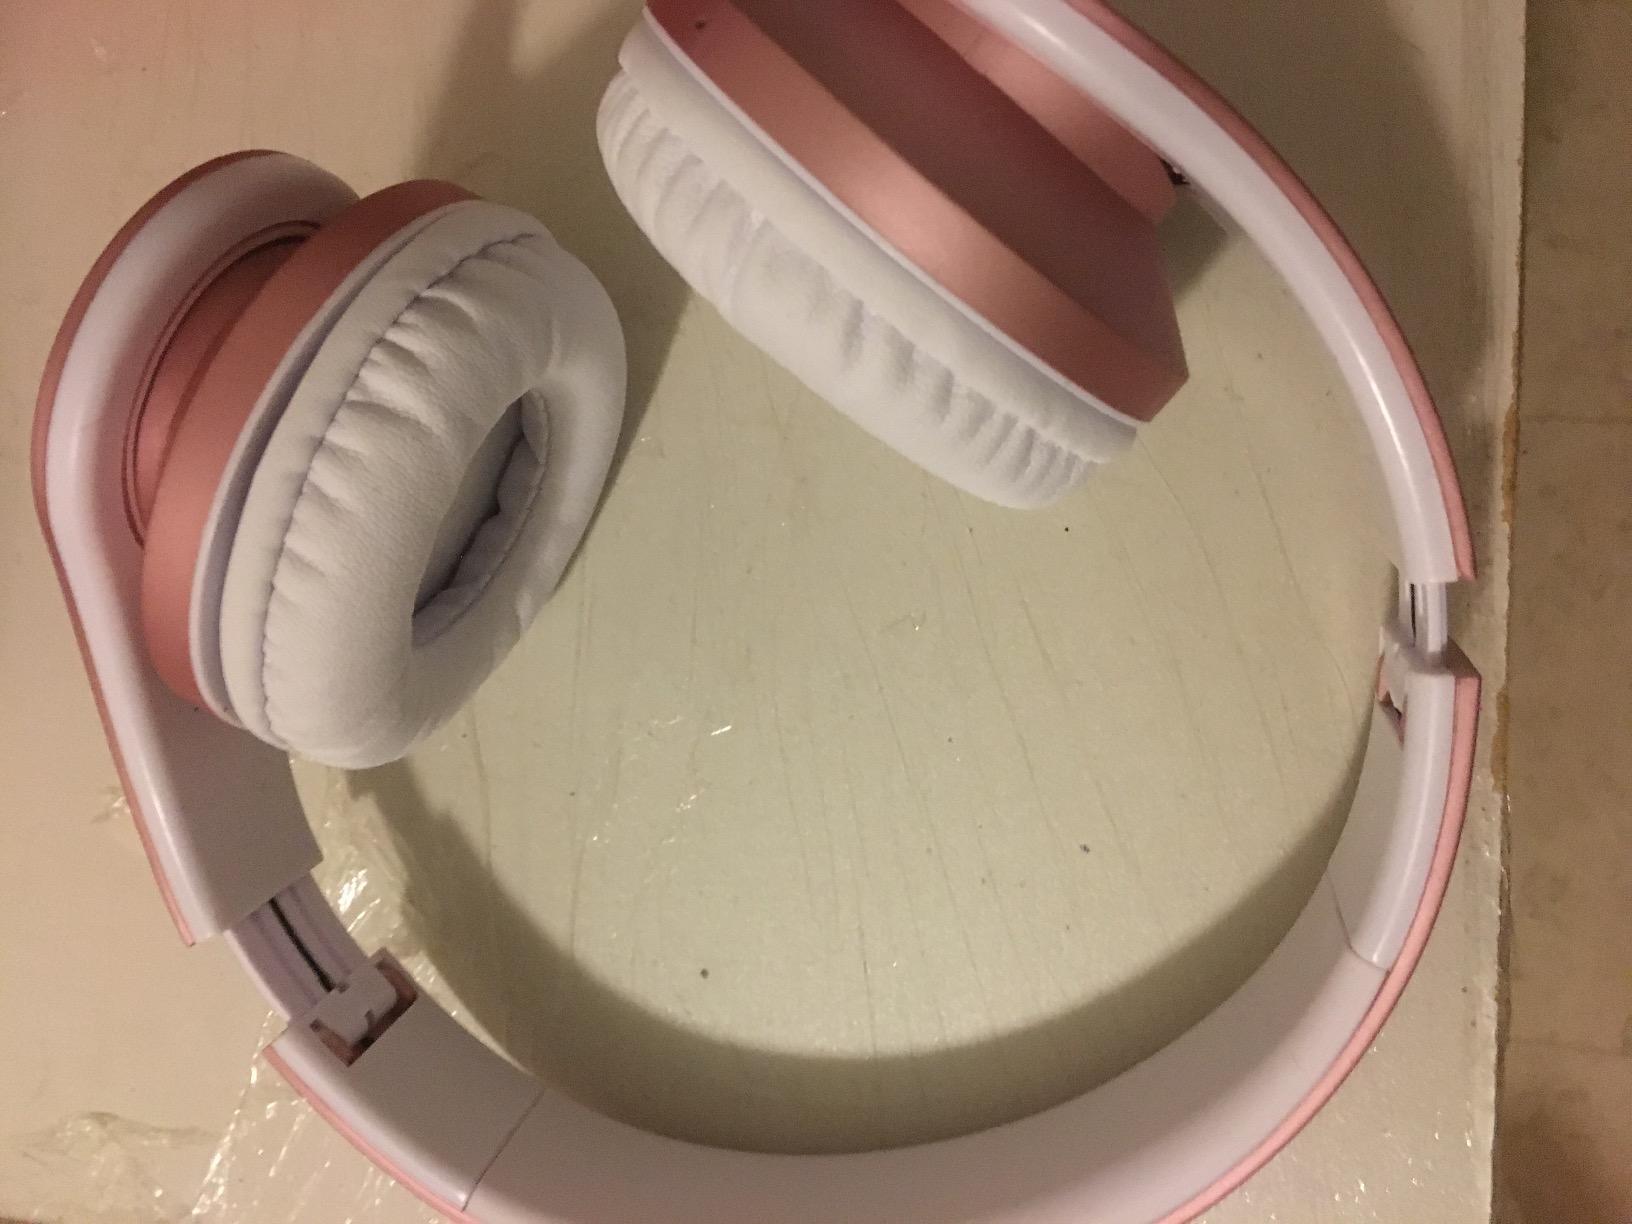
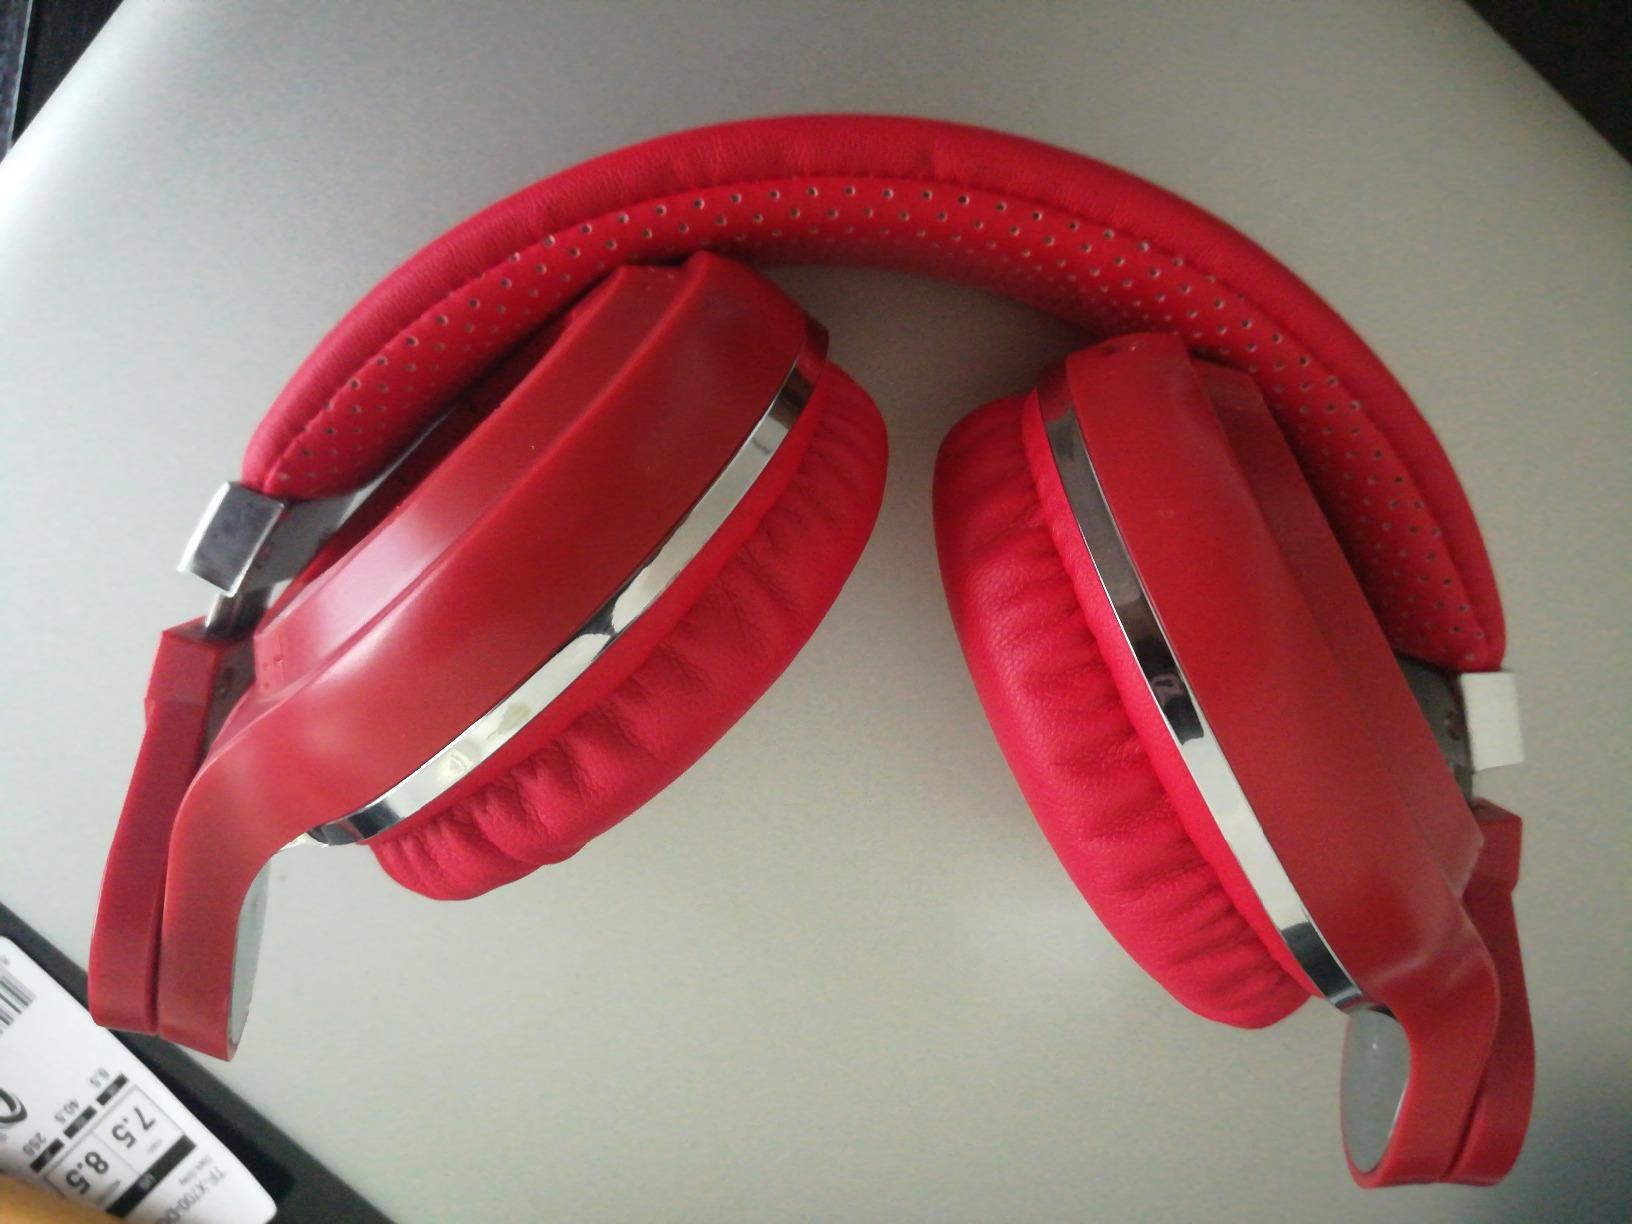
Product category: headphones
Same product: no